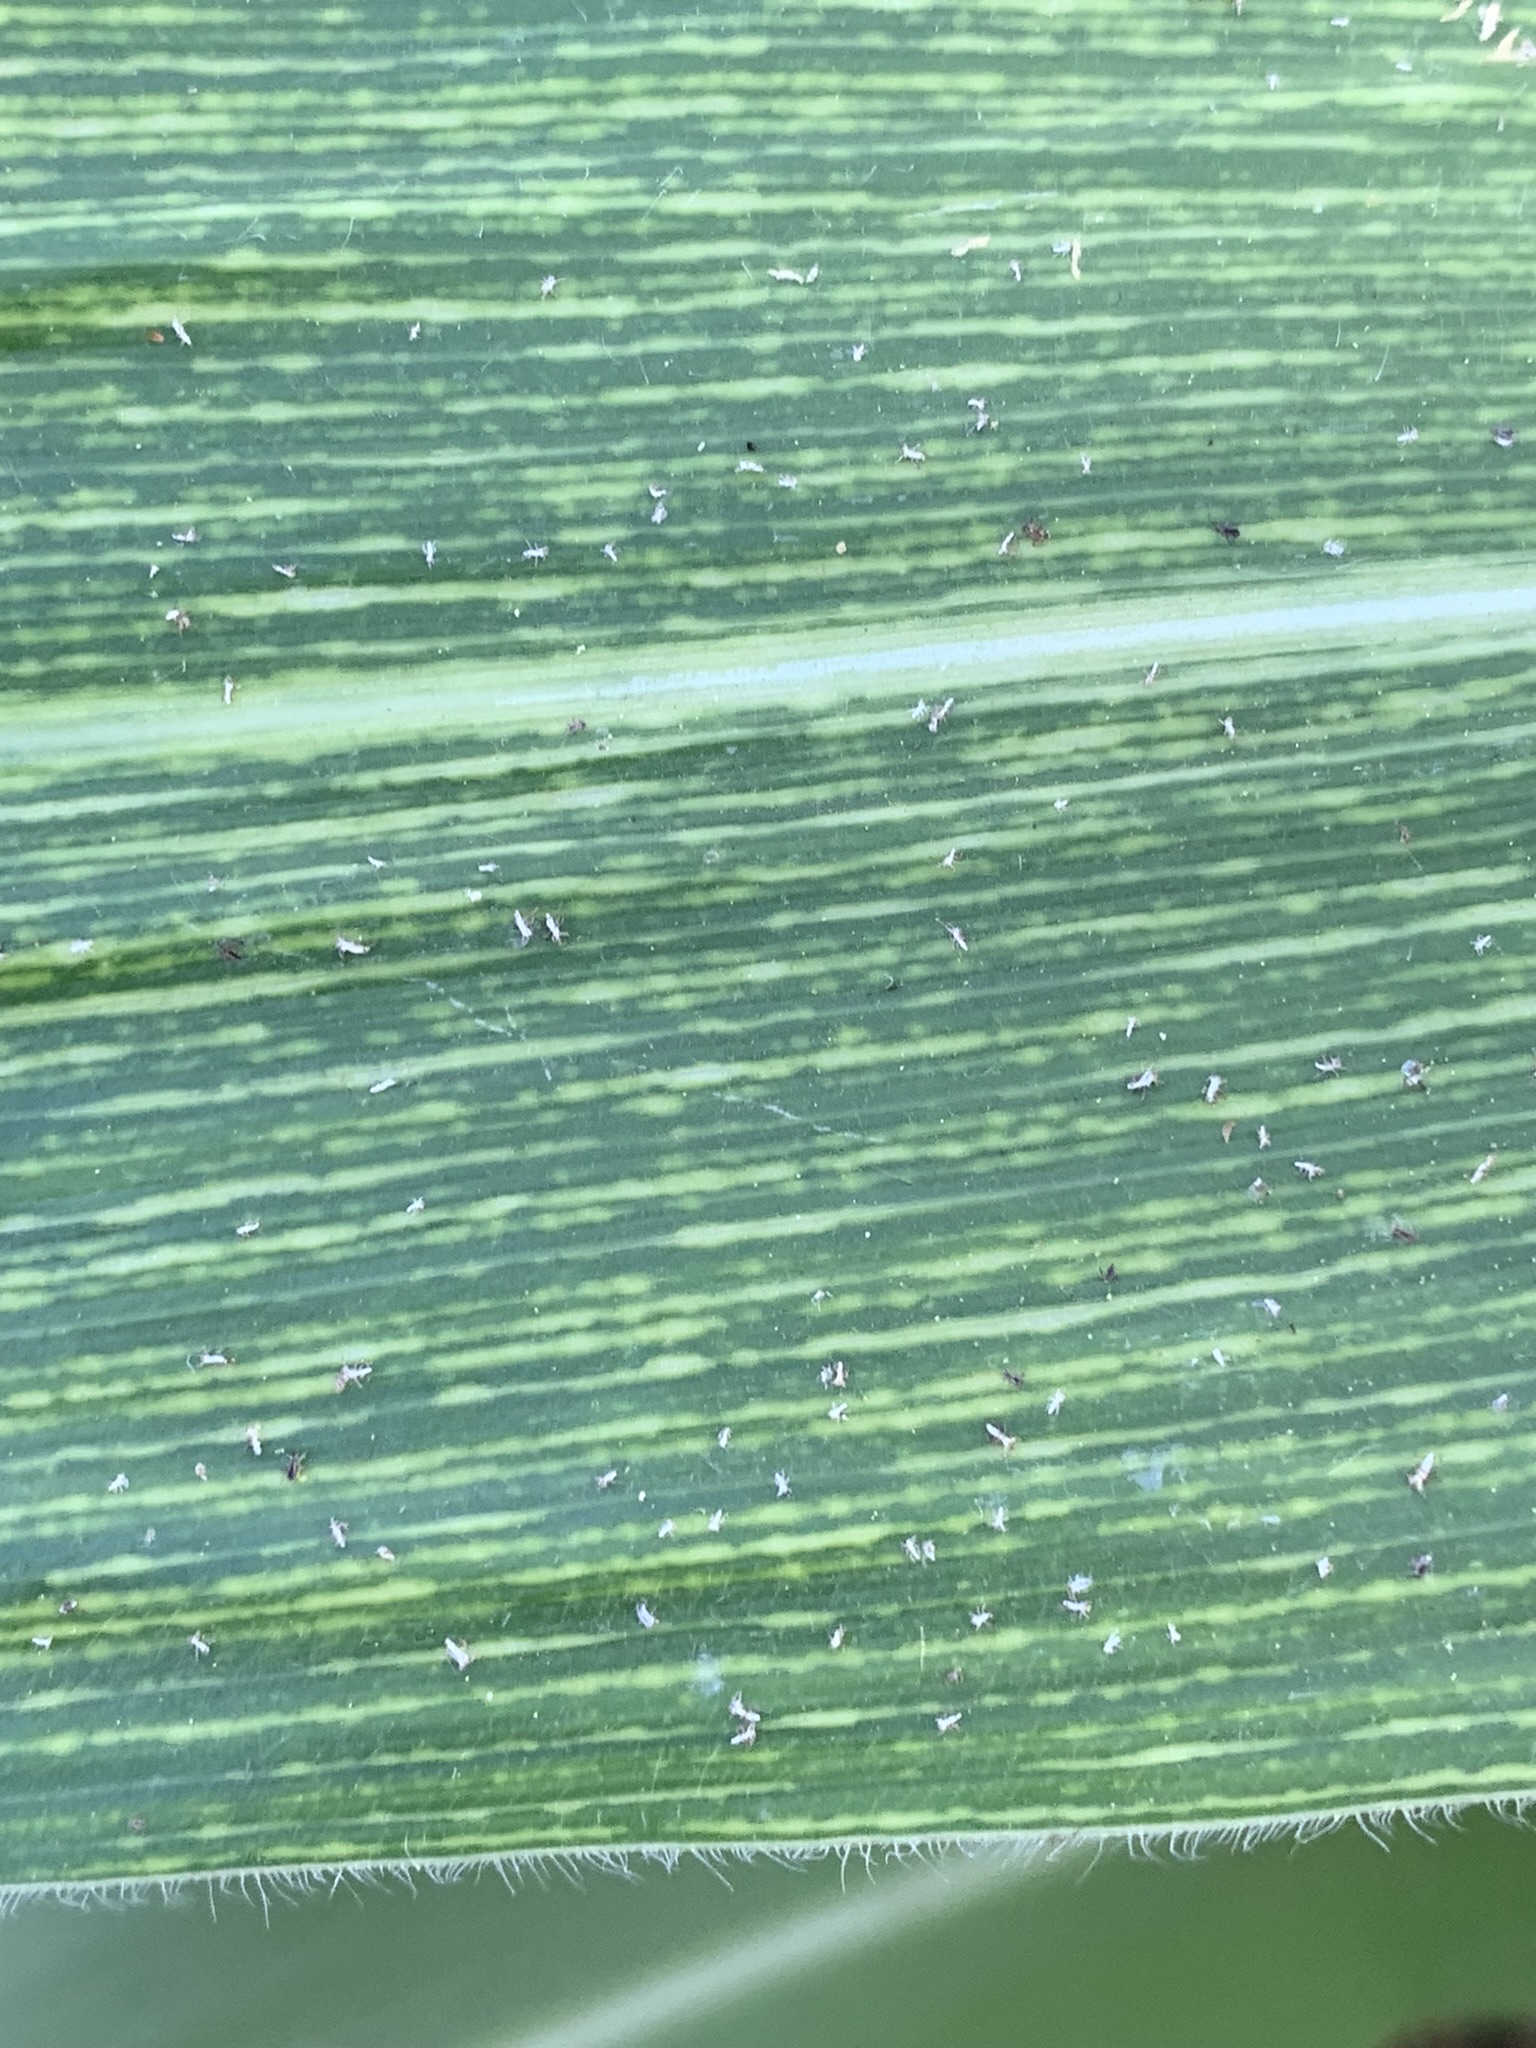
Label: MSV